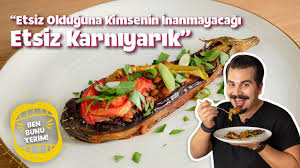
Yemek: karniyarik